Pardis Sabeti

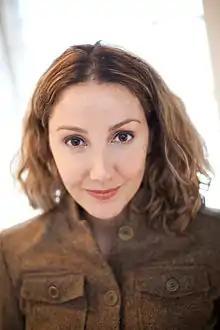
Sabeti in 2011

Pardis Christine Sabeti (born December 25, 1975) is an Iranian-American computational biologist, medical geneticist, and evolutionary geneticist. She is a professor in the Center for Systems Biology and Department of Organismic and Evolutionary Biology at Harvard University, professor of Immunology and Infectious Disease at the Harvard T.H. Chan School of Public Health, core institute member at the Broad Institute, and an investigator of the Howard Hughes Medical Institute.